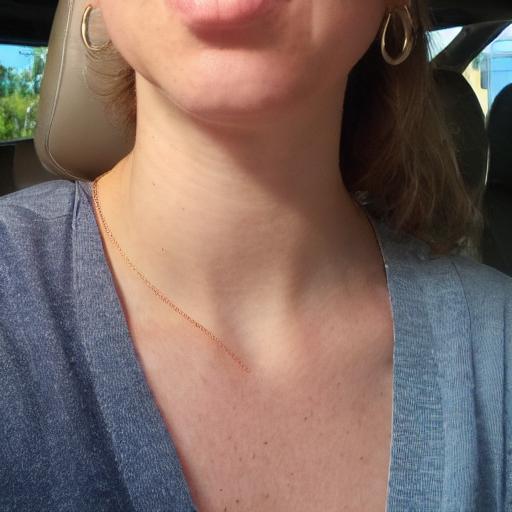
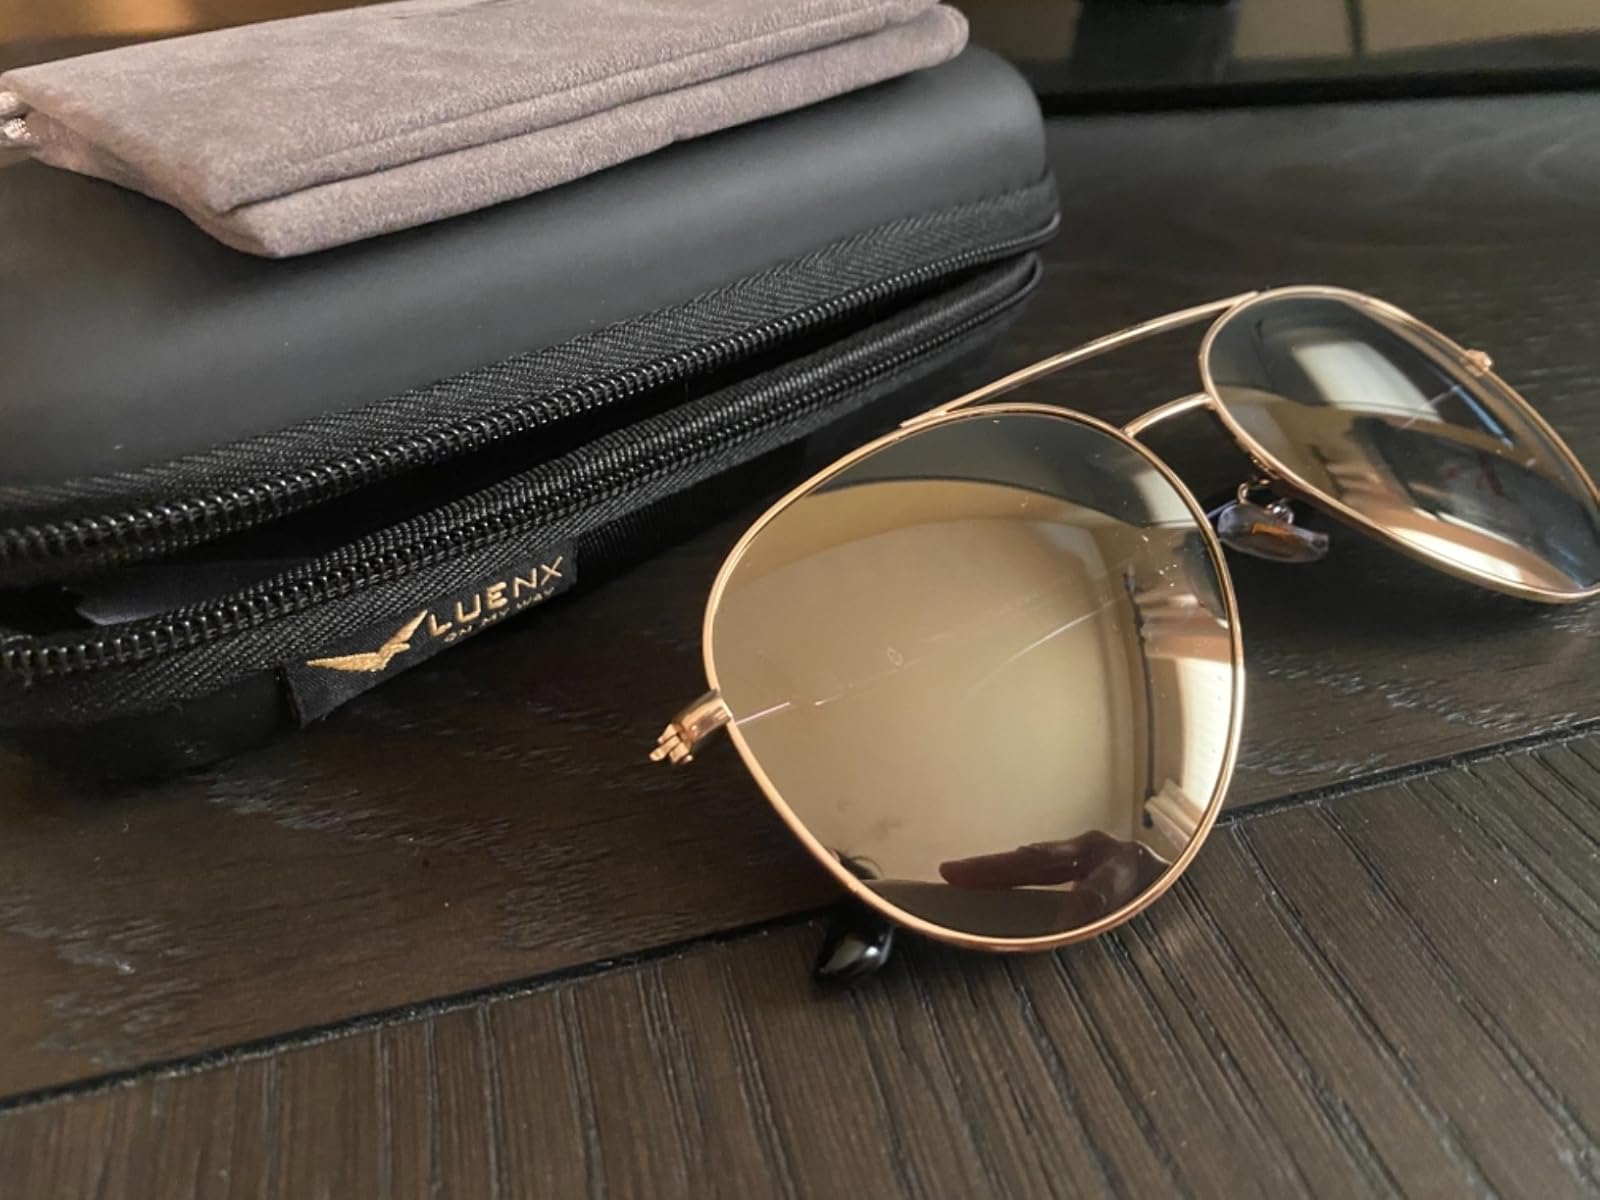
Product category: accessories_sunglasses
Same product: no